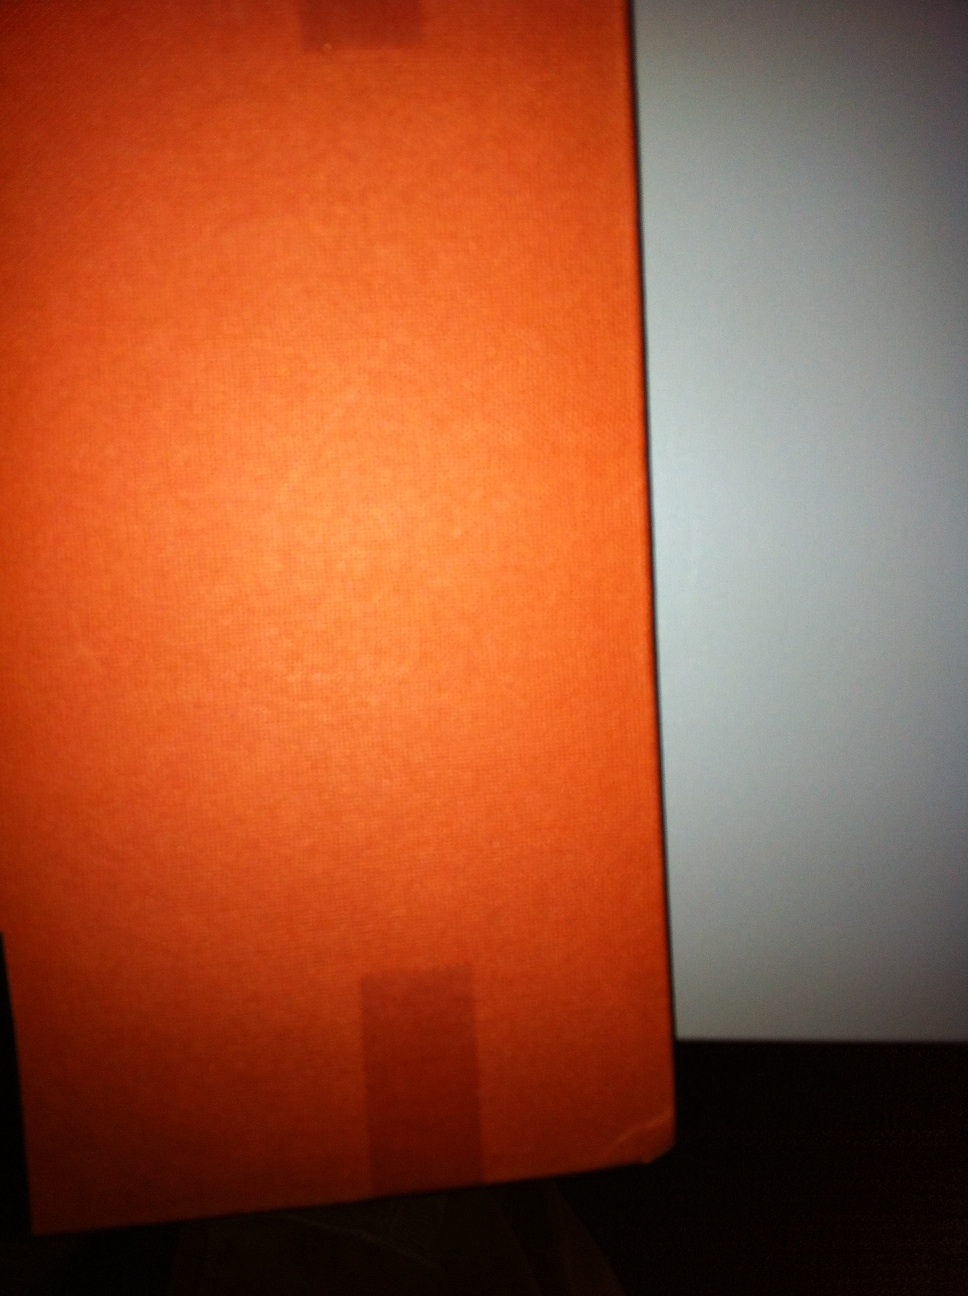Question: What book is this? Thank you.
Answer: unanswerable